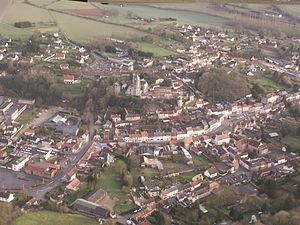
Domart-en-Ponthieu est une commune française située dans le département de la Somme en région Hauts-de-France.